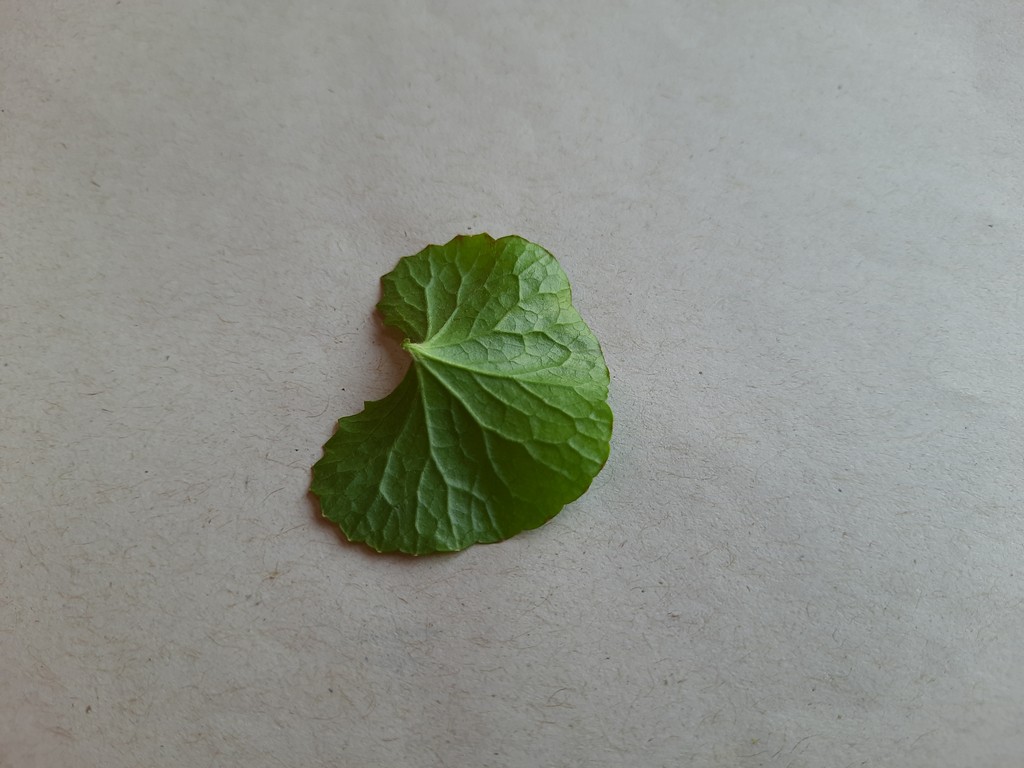
Label: Healthy